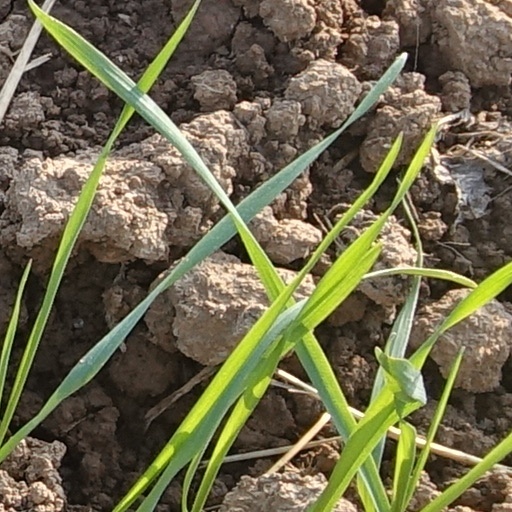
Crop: wheat